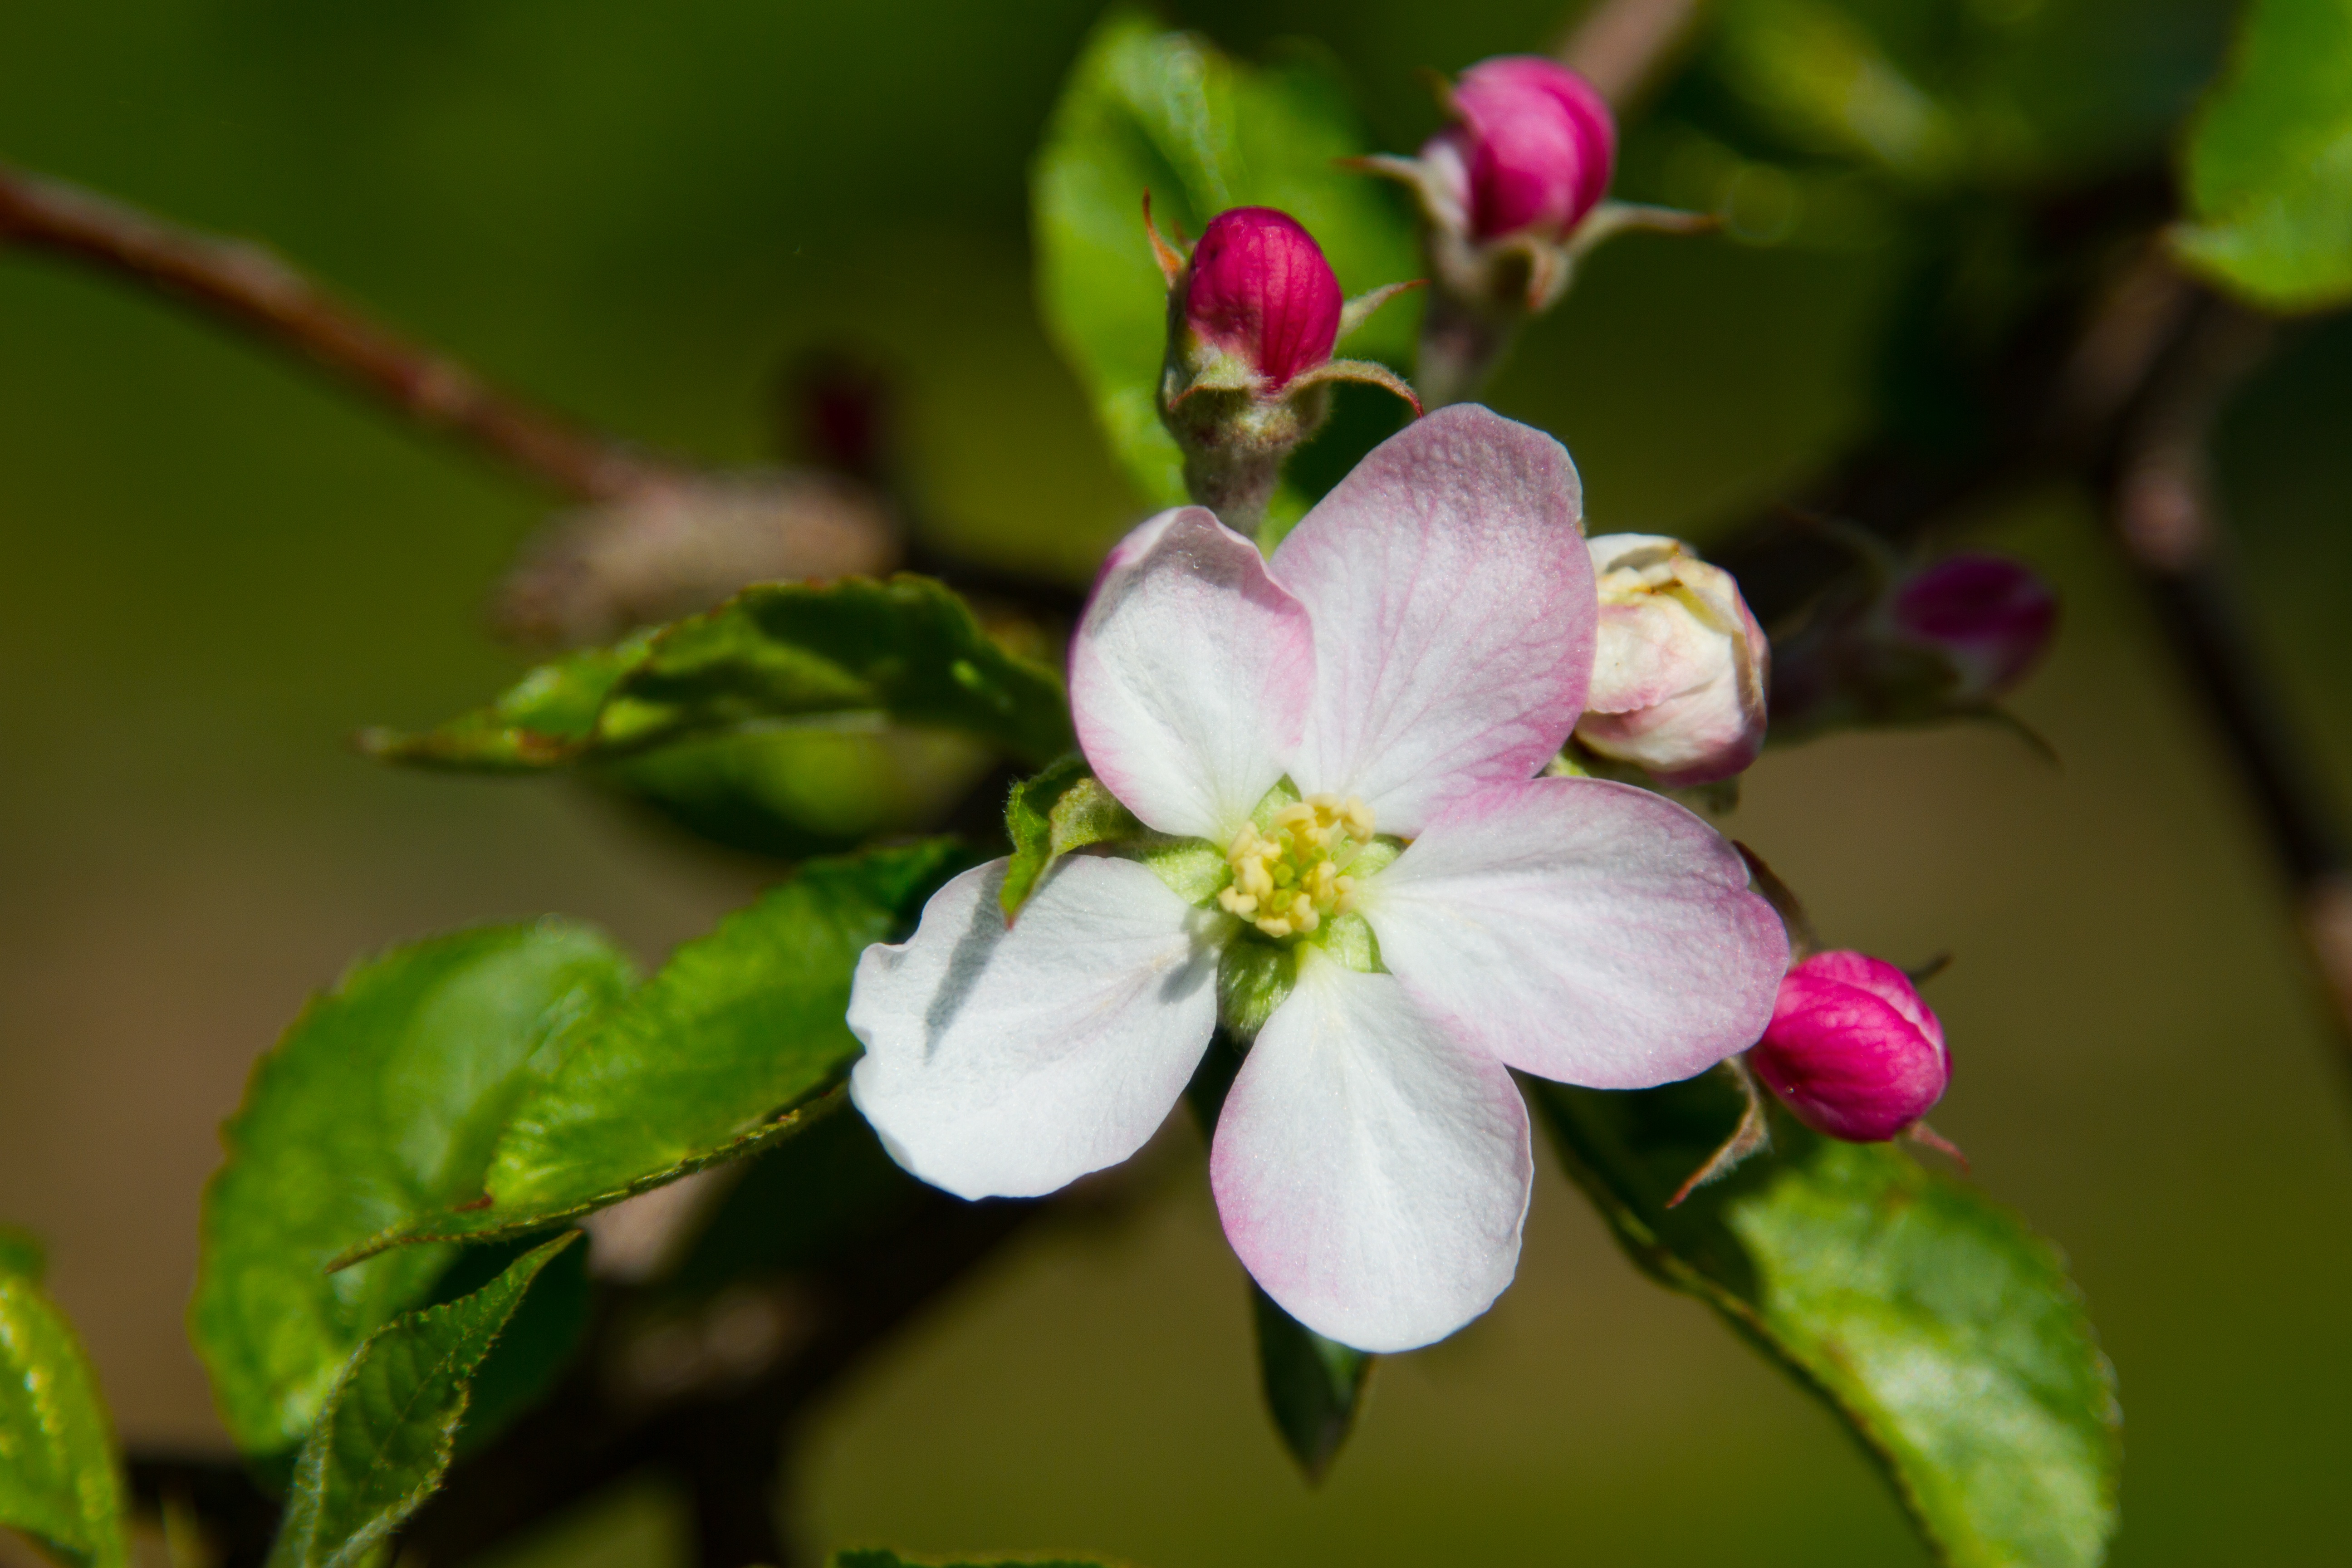
apple, nature, branch, blossom, plant, fruit, leaf, flower, petal, bloom, food, spring, green, produce, botany, close, flora, wildflower, shrub, bud, apple tree, macro photography, apple blossom, kernobstgewaechs, flowering plant, apple tree blossom, land plant